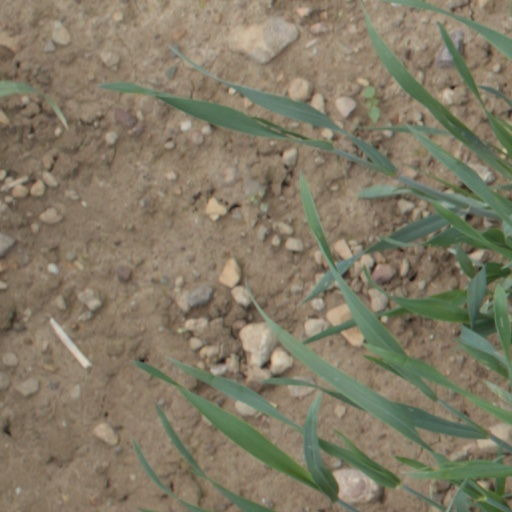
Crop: wheat